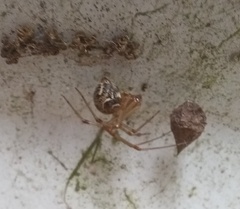
Species: Parasteatoda_tepidariorum